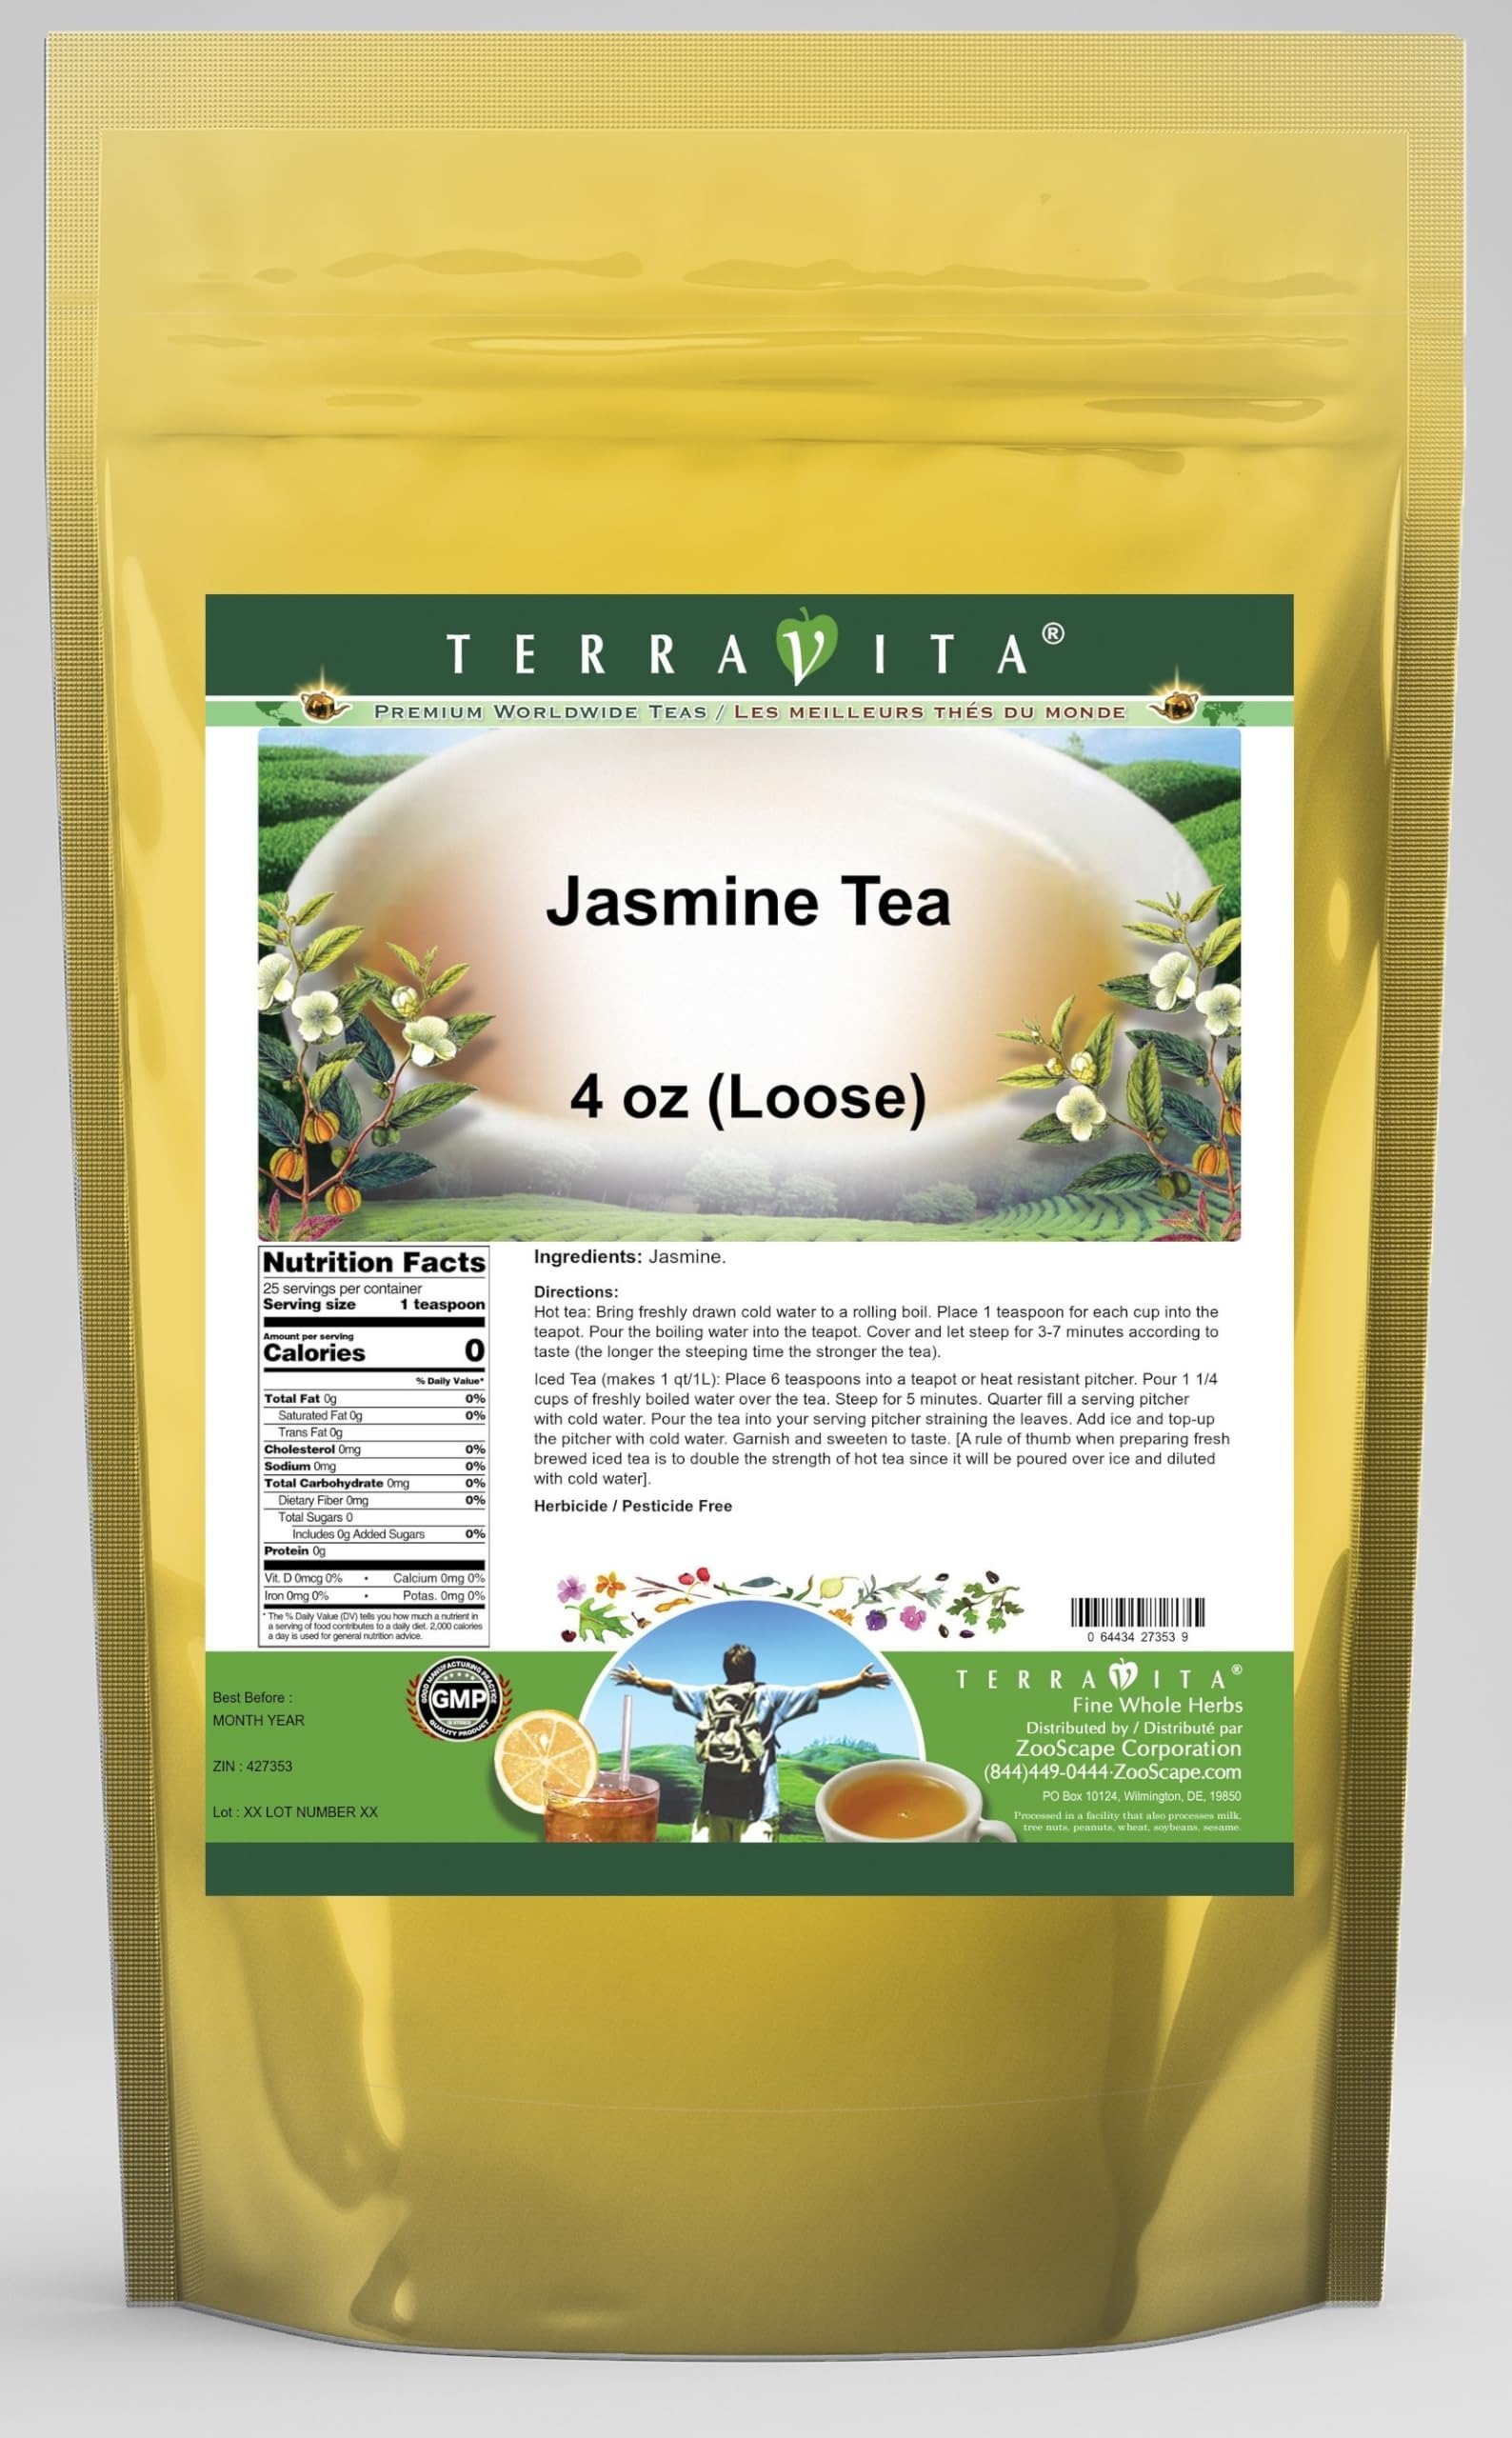
Item Name: Jasmine Tea (Loose) (4 oz, ZIN: 427353) - 3 Pack
Bullet Point 1: Jasmine Tea (Loose) (4 oz, ZIN: 427353)
Bullet Point 2: No fillers.
Bullet Point 3: Manufacturer: TerraVita
Bullet Point 4: Size: 4 oz
Bullet Point 5: Loose Leaf Herbal Tea - Packed in a convenient upright pouch!
Product Description: Jasmine Tea (Loose) (4 oz, ZIN: 427353)<BR><BR>Packaged in the United States in a GMP certified facility (Good Manufacturing Practice).<BR><BR>No fillers.<BR><BR>Manufacturer: TerraVita<BR><BR>Size: 4 oz<BR><BR>Loose Leaf Herbal Tea - Packed in a convenient upright pouch!<BR><BR>Ingredients: Jasmine
Value: 12.0
Unit: Ounce

Price: 53.09